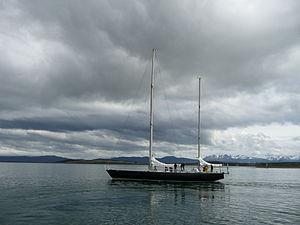
Pen Duick IV à Ushuaia
Pen Duick VI est un ketch en aluminium de 22 mètres commandé en 1973 par Éric Tabarly pour la Whitbread et dessiné par André Mauric. Dernier de la série des Pen Duick, il a remporté la Transat anglaise en solitaire de 1976 aux mains de Tabarly.